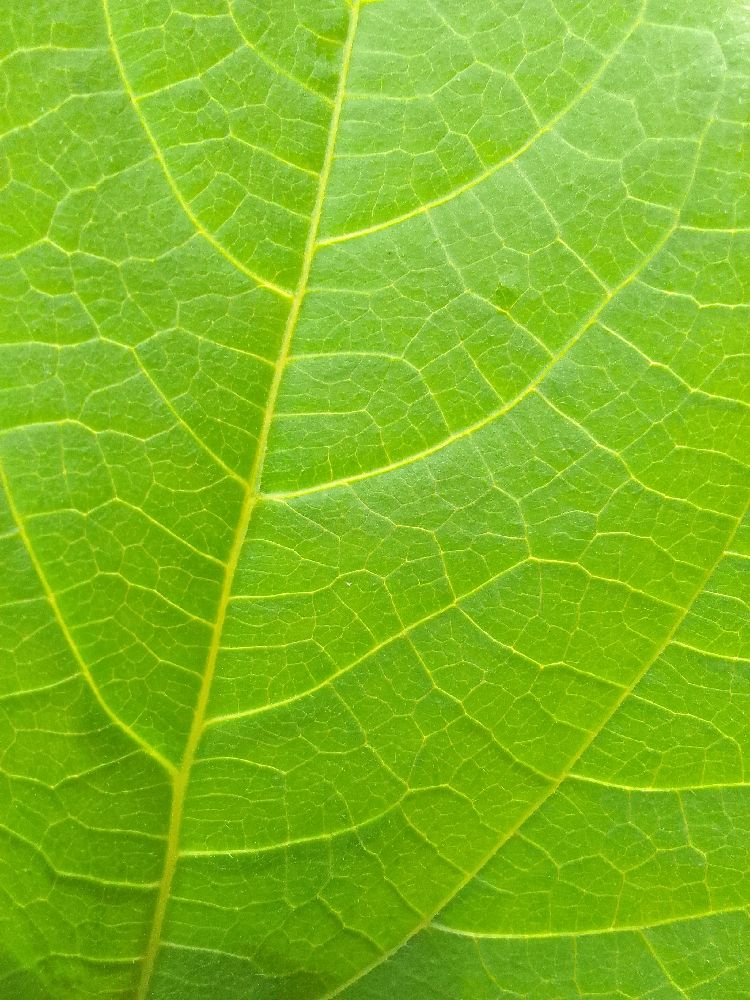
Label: healthy